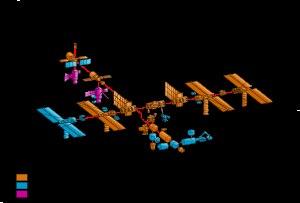
Le tableau suivant donne la chronologie d'assemblage des principaux composants de la Station spatiale internationale. Les composants en gras indiquent les éléments déjà en place sur la station. Les composants futurs proviennent de la liste de la NASA Assembly Sequence Revision H. Les dates sont correctes au 25 février 2011.